Ritchie Torres

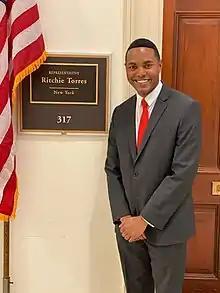
Torres outside his office

Torres won the November general election. He took office on January 3, 2021. Upon his swearing-in, he became the first openly gay Afro-Latin American member of Congress.